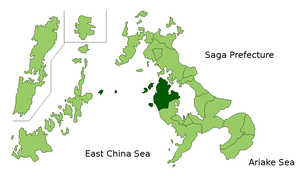
Saikai est une ville japonaise située dans la préfecture de Nagasaki.